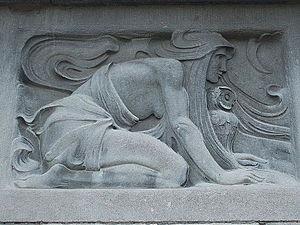
maison pieper
La ville belge de Liège compte plus de 200 maisons de style Art nouveau ou en comportant certains éléments.
Liège, aussi surnommée « La Cité ardente », est une ville francophone de l'est de la Belgique. Elle est le chef-lieu de la province de Liège et la capitale économique de la Wallonie. De 972 à 1795, elle fut la capitale de la Principauté de Liège. Du VIIIᵉ au XVIᵉ siècle, elle fut le siège du vaste évêché de Liège, héritier de la Civitas Tungrorum.
La Maison Pieper est une réalisation due à l'architecte Victor Rogister.